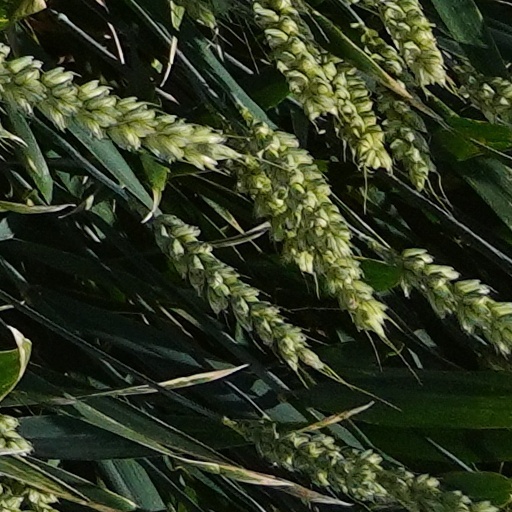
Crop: wheat